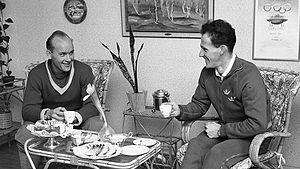
Veikko Johannes Hakulinen, né le 4 janvier 1925 et mort le 24 octobre 2003, est un fondeur et biathlète finlandais. Il remporte trois titres aux Jeux olympiques, dont un en relais, et quatre autres médailles olympique, trois en argent et une de bronze. Il remporte également sept médailles en championnats du monde de ski nordique, trois d'or, trois d'argent et une de bronze. Il remporte également une médaille d'argent lors de championnats du monde de biathlon.
Edy Sixten Jernberg, né le 6 février 1929 à Lima, localité de la commune de Malung-Sälen et mort le 14 juillet 2012 à Mora, est un skieur de fond suédois et champion olympique.